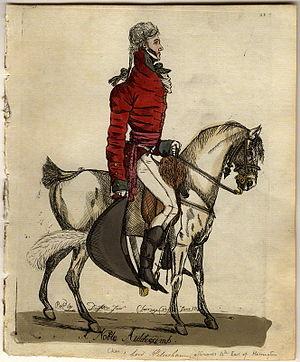
Le major-général Charles Stanhope, 4e comte de Harrington, titré Vicomte de Petersham jusqu'en 1829, était un pair anglais et un homme de la mode.